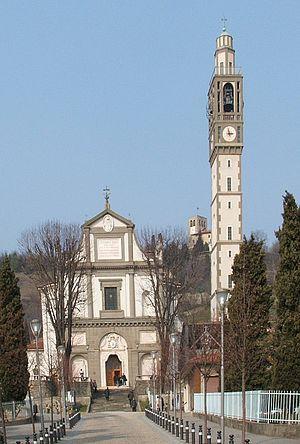
Sotto il Monte Giovanni XXIII est une commune italienne de la province de Bergame en Lombardie.